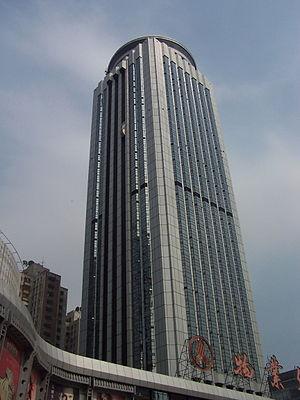
Ceci est la liste des gratte-ciels de Shenzhen mesurant au moins 150 mètres sans antenne.